English literature

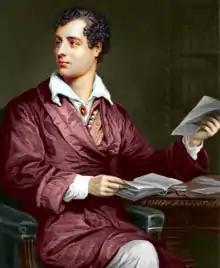
Lord Byron

The Romantic period was one of major social change in England and Wales, because of the depopulation of the countryside and the rapid development of overcrowded industrial cities, that took place in the period roughly between 1750 and 1850. The movement of so many people in England was the result of two forces: the Agricultural Revolution, that involved the Enclosure of the land, drove workers off the land, and the Industrial Revolution which provided them employment. Romanticism may be seen in part as a reaction to the Industrial Revolution, though it was also a revolt against aristocratic social and political norms of the Age of Enlightenment, as well a reaction against the scientific rationalization of nature. The French Revolution was an especially important influence on the political thinking of many of the Romantic poets.